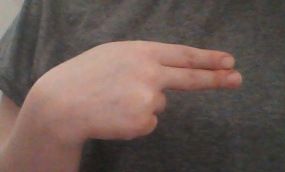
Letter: ain